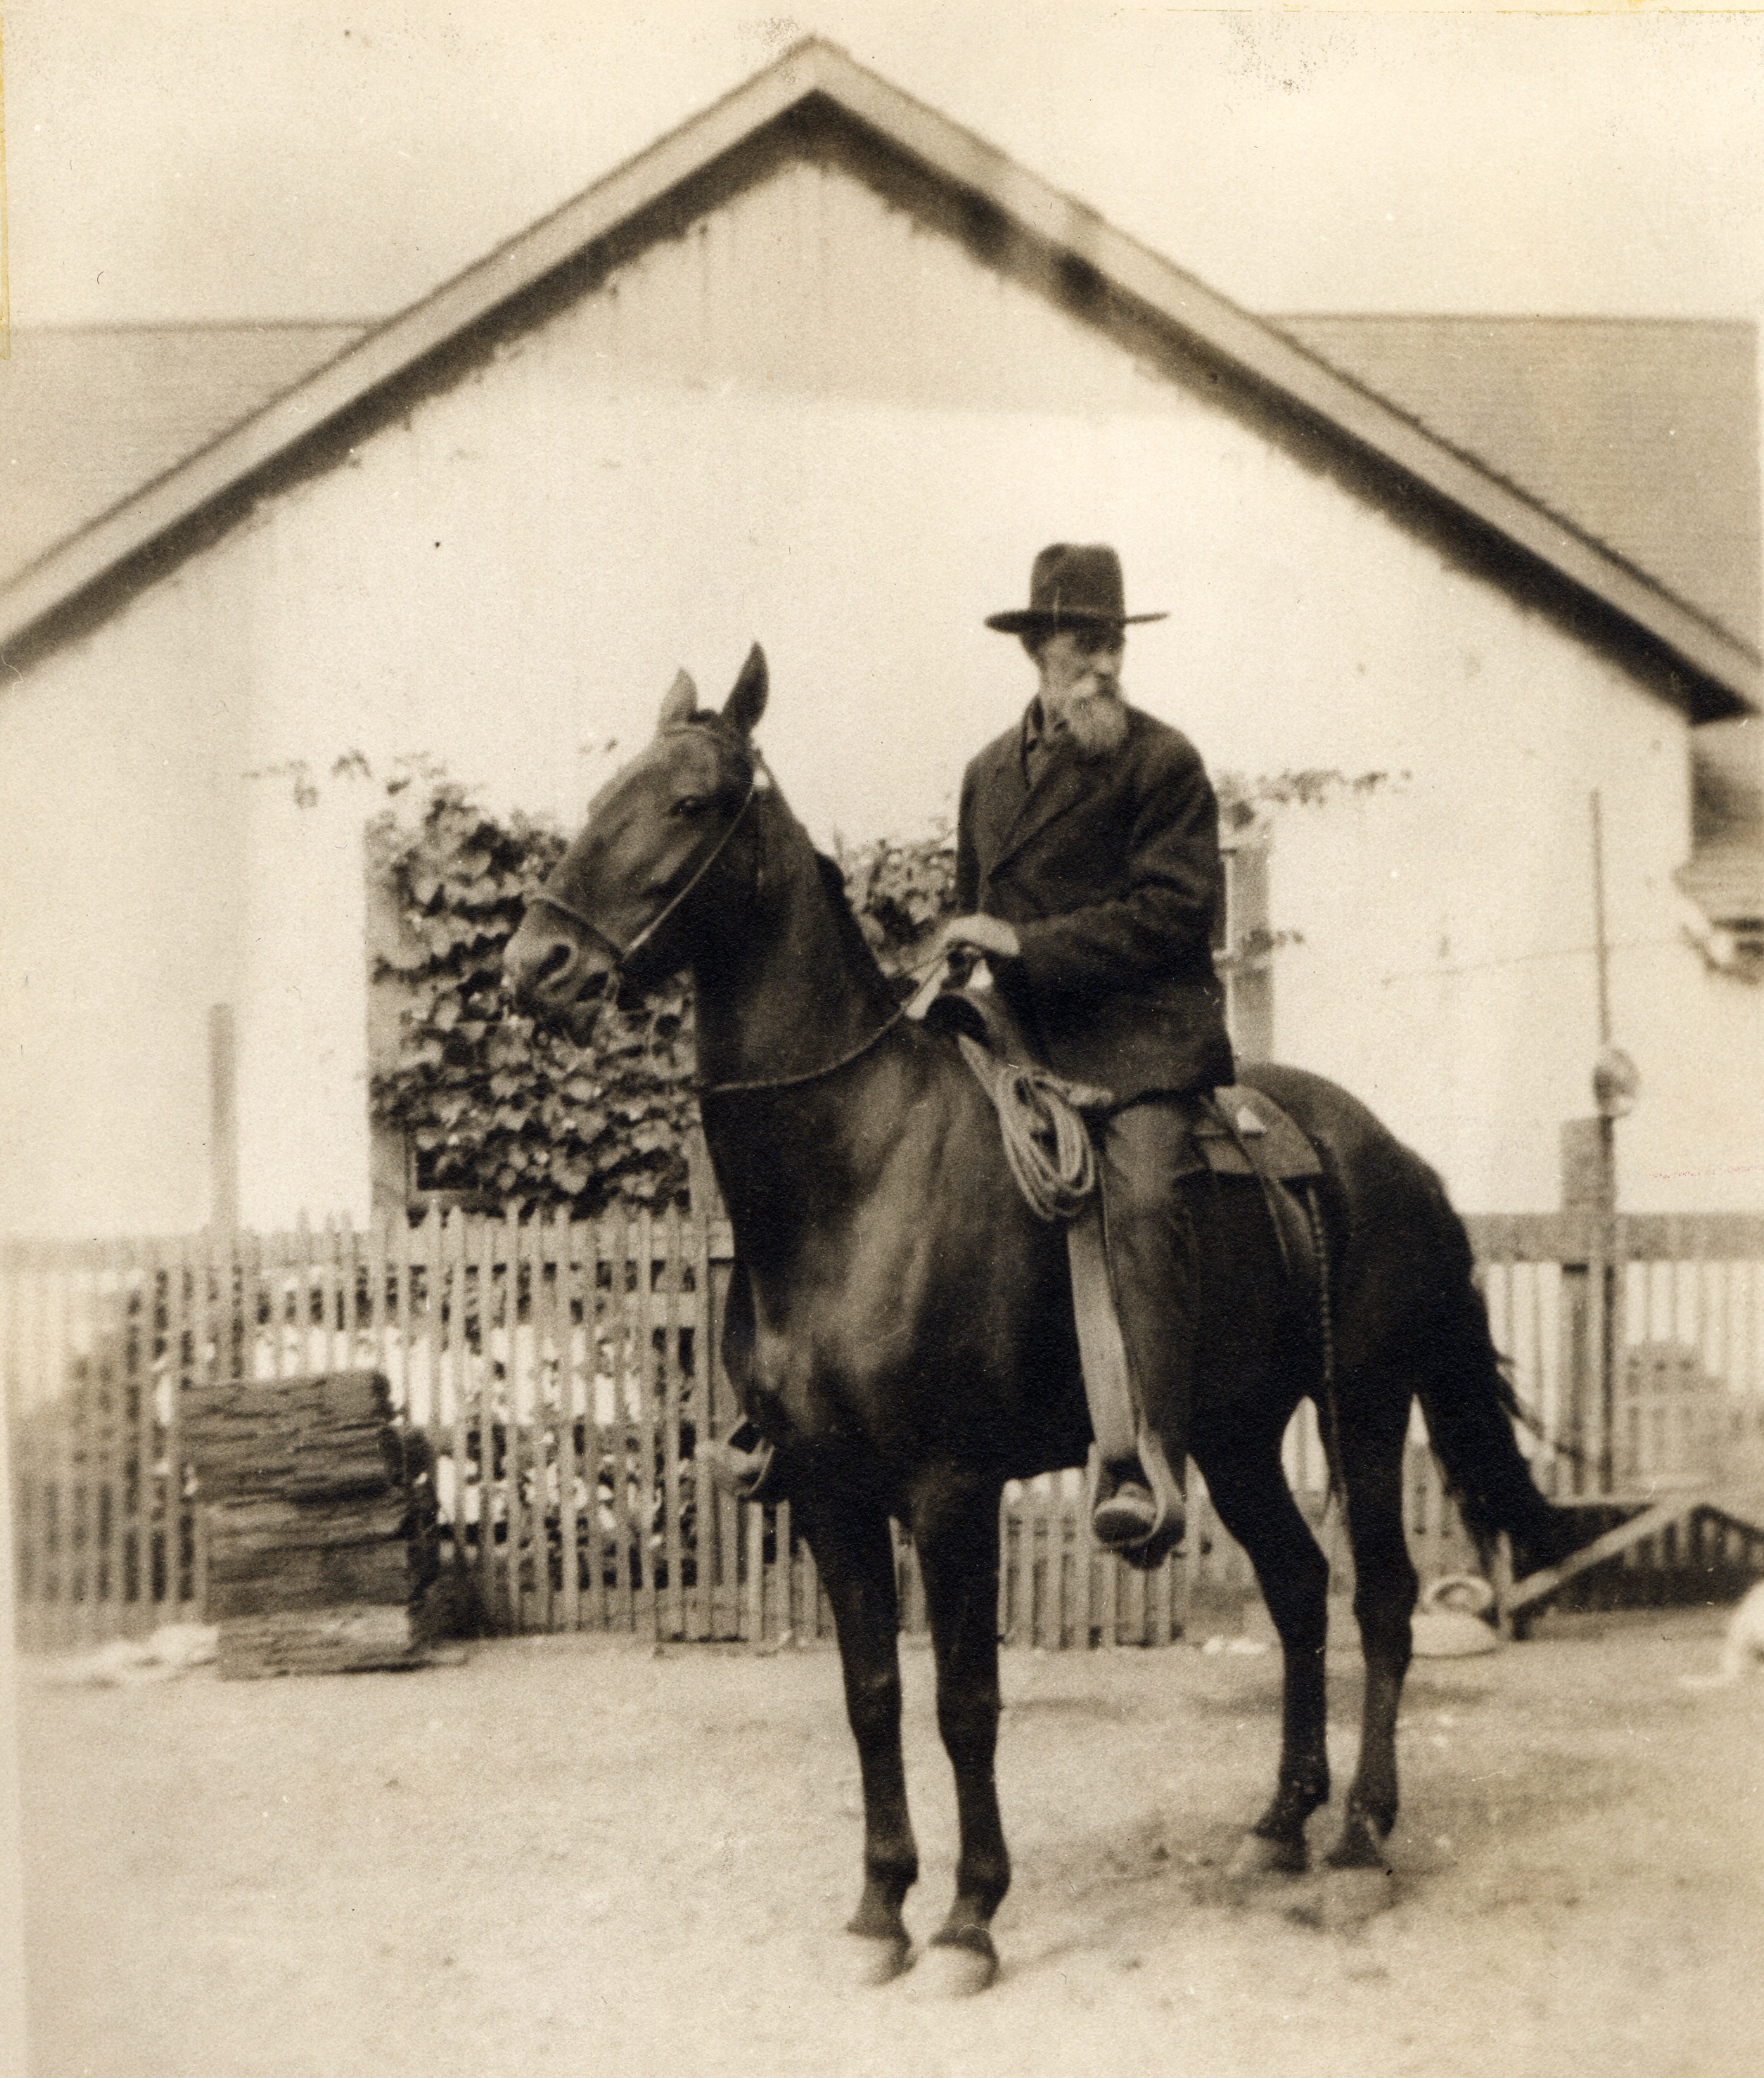
stallion, gaucho, western riding, pechoranchhistory, spoonerhistory, aldenbspoonerii, centralcoasthistory, pack animal, horse like mammal